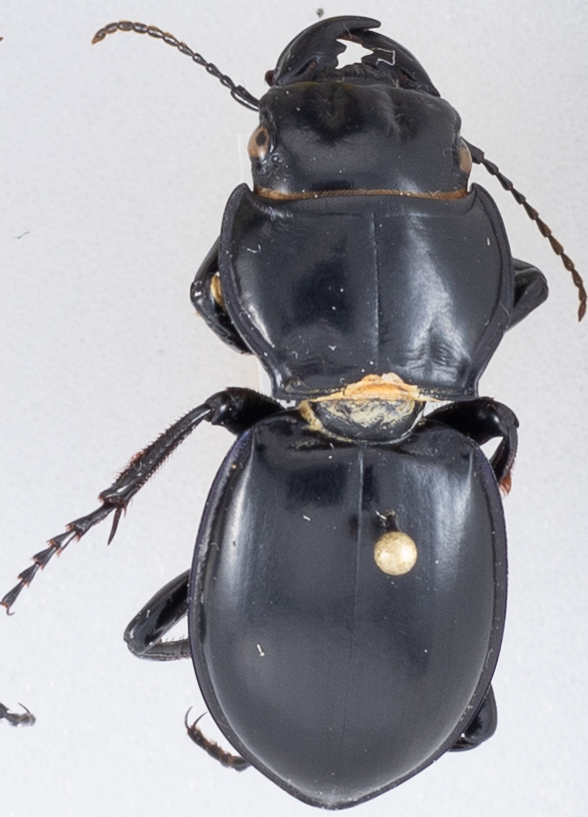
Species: Pasimachus californicus
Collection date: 2018-08-08
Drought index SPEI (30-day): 0.47
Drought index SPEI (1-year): -0.62
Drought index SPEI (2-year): -0.62